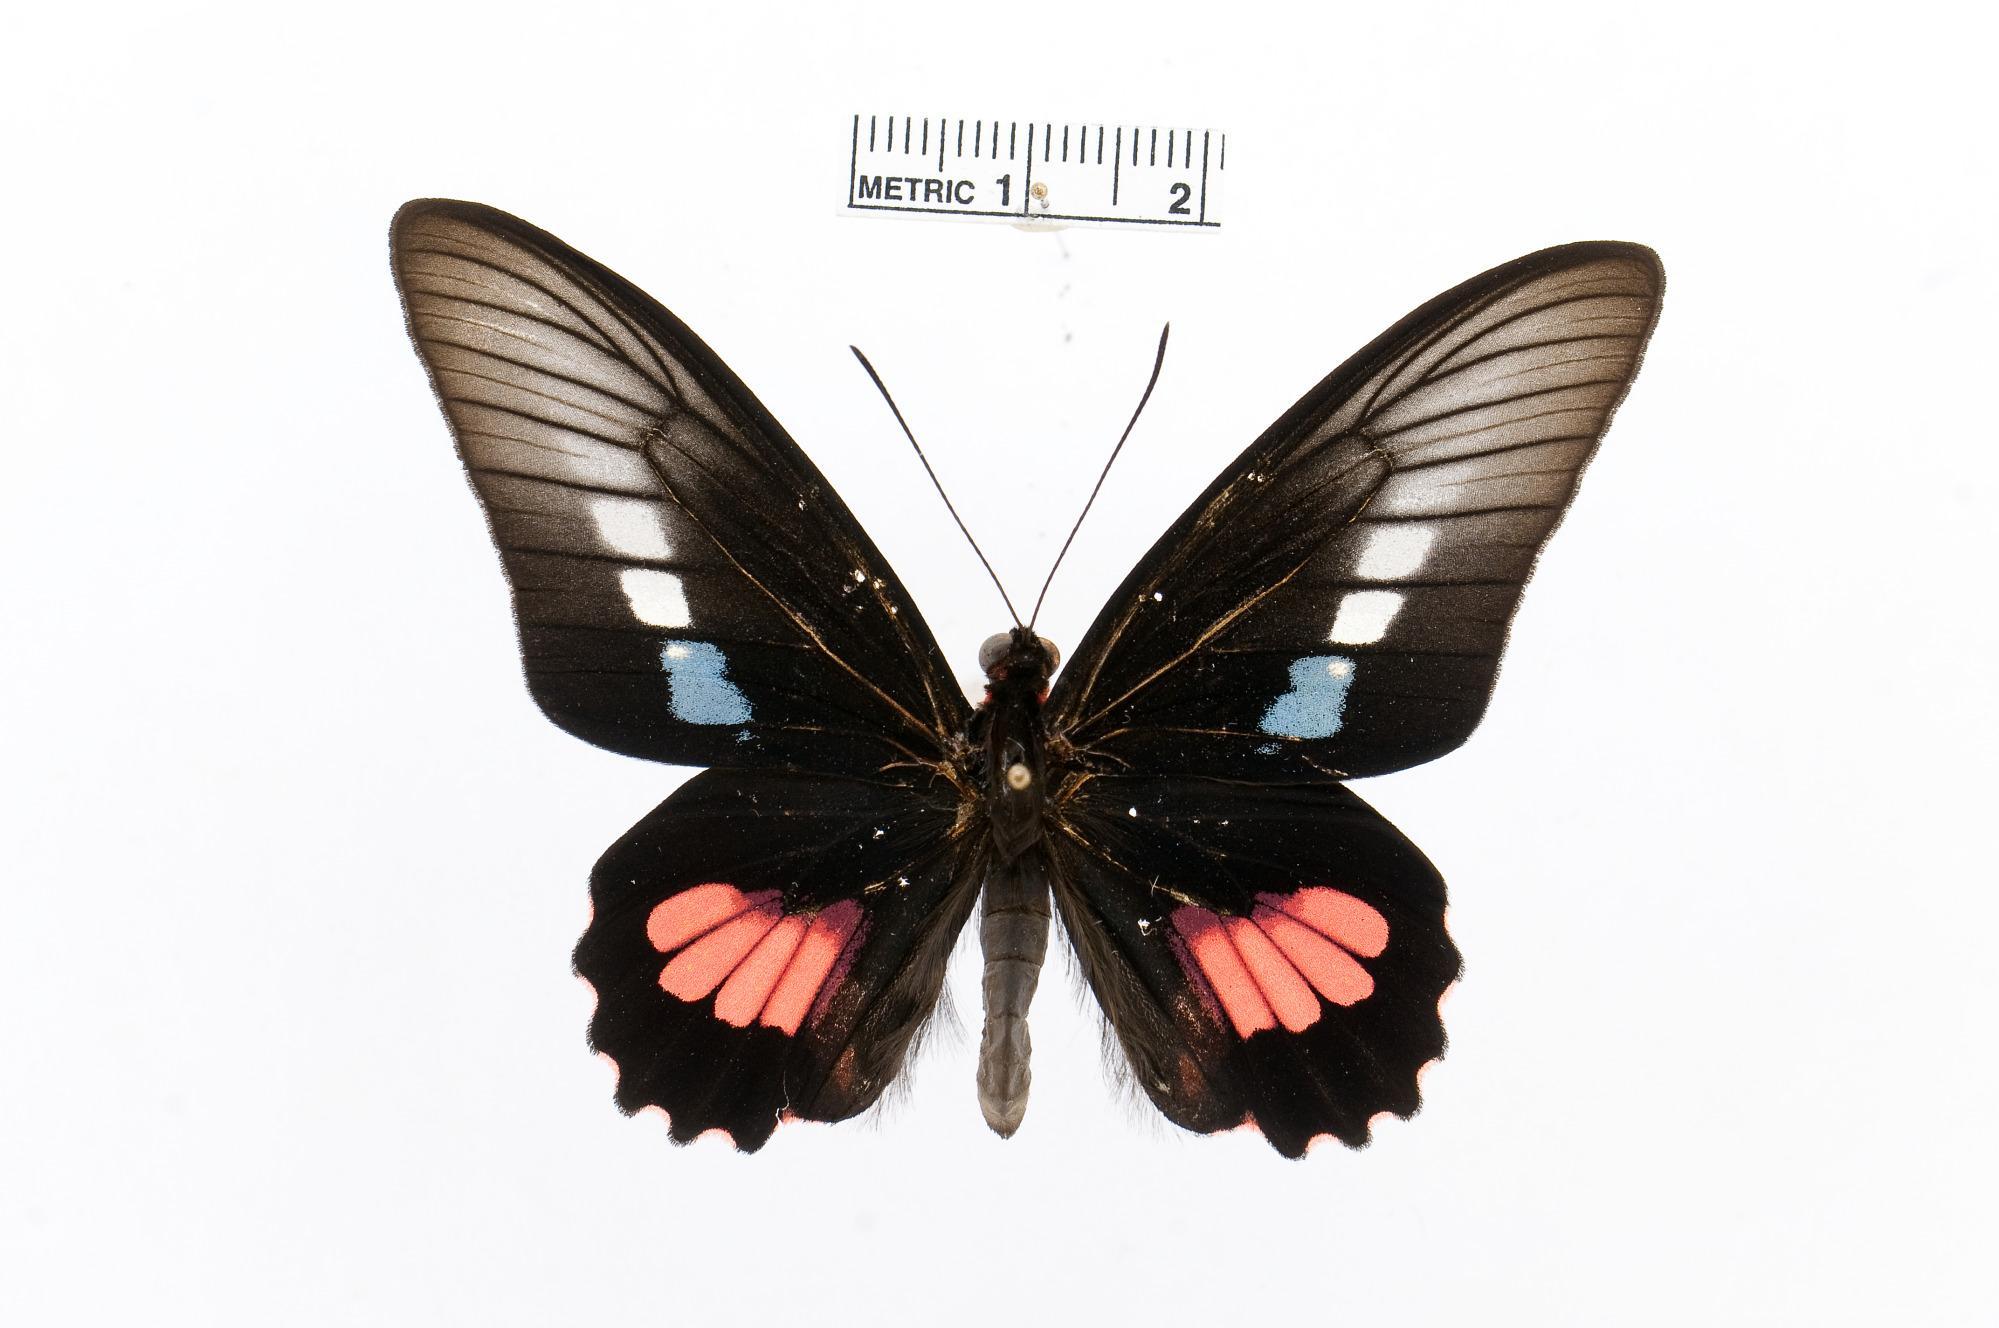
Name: Parides zacynthus
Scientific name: Parides zacynthus
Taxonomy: Animalia, Arthropoda, Insecta, Lepidoptera, Papilionidae, Papilioninae